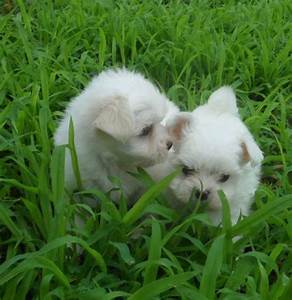
Label: dog